Downtown St. Louis

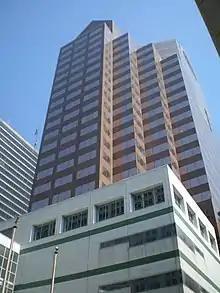
One City Centre, which at one time served as the headquarters of Trans World Airlines

Nestlé Purina PetCare, Peabody Energy Corporation, HOK, and Spire Inc. are headquartered in Downtown St. Louis. Ralcorp and its former subsidiary Post Foods have their headquarters in the Bank of America Plaza in Downtown St. Louis.